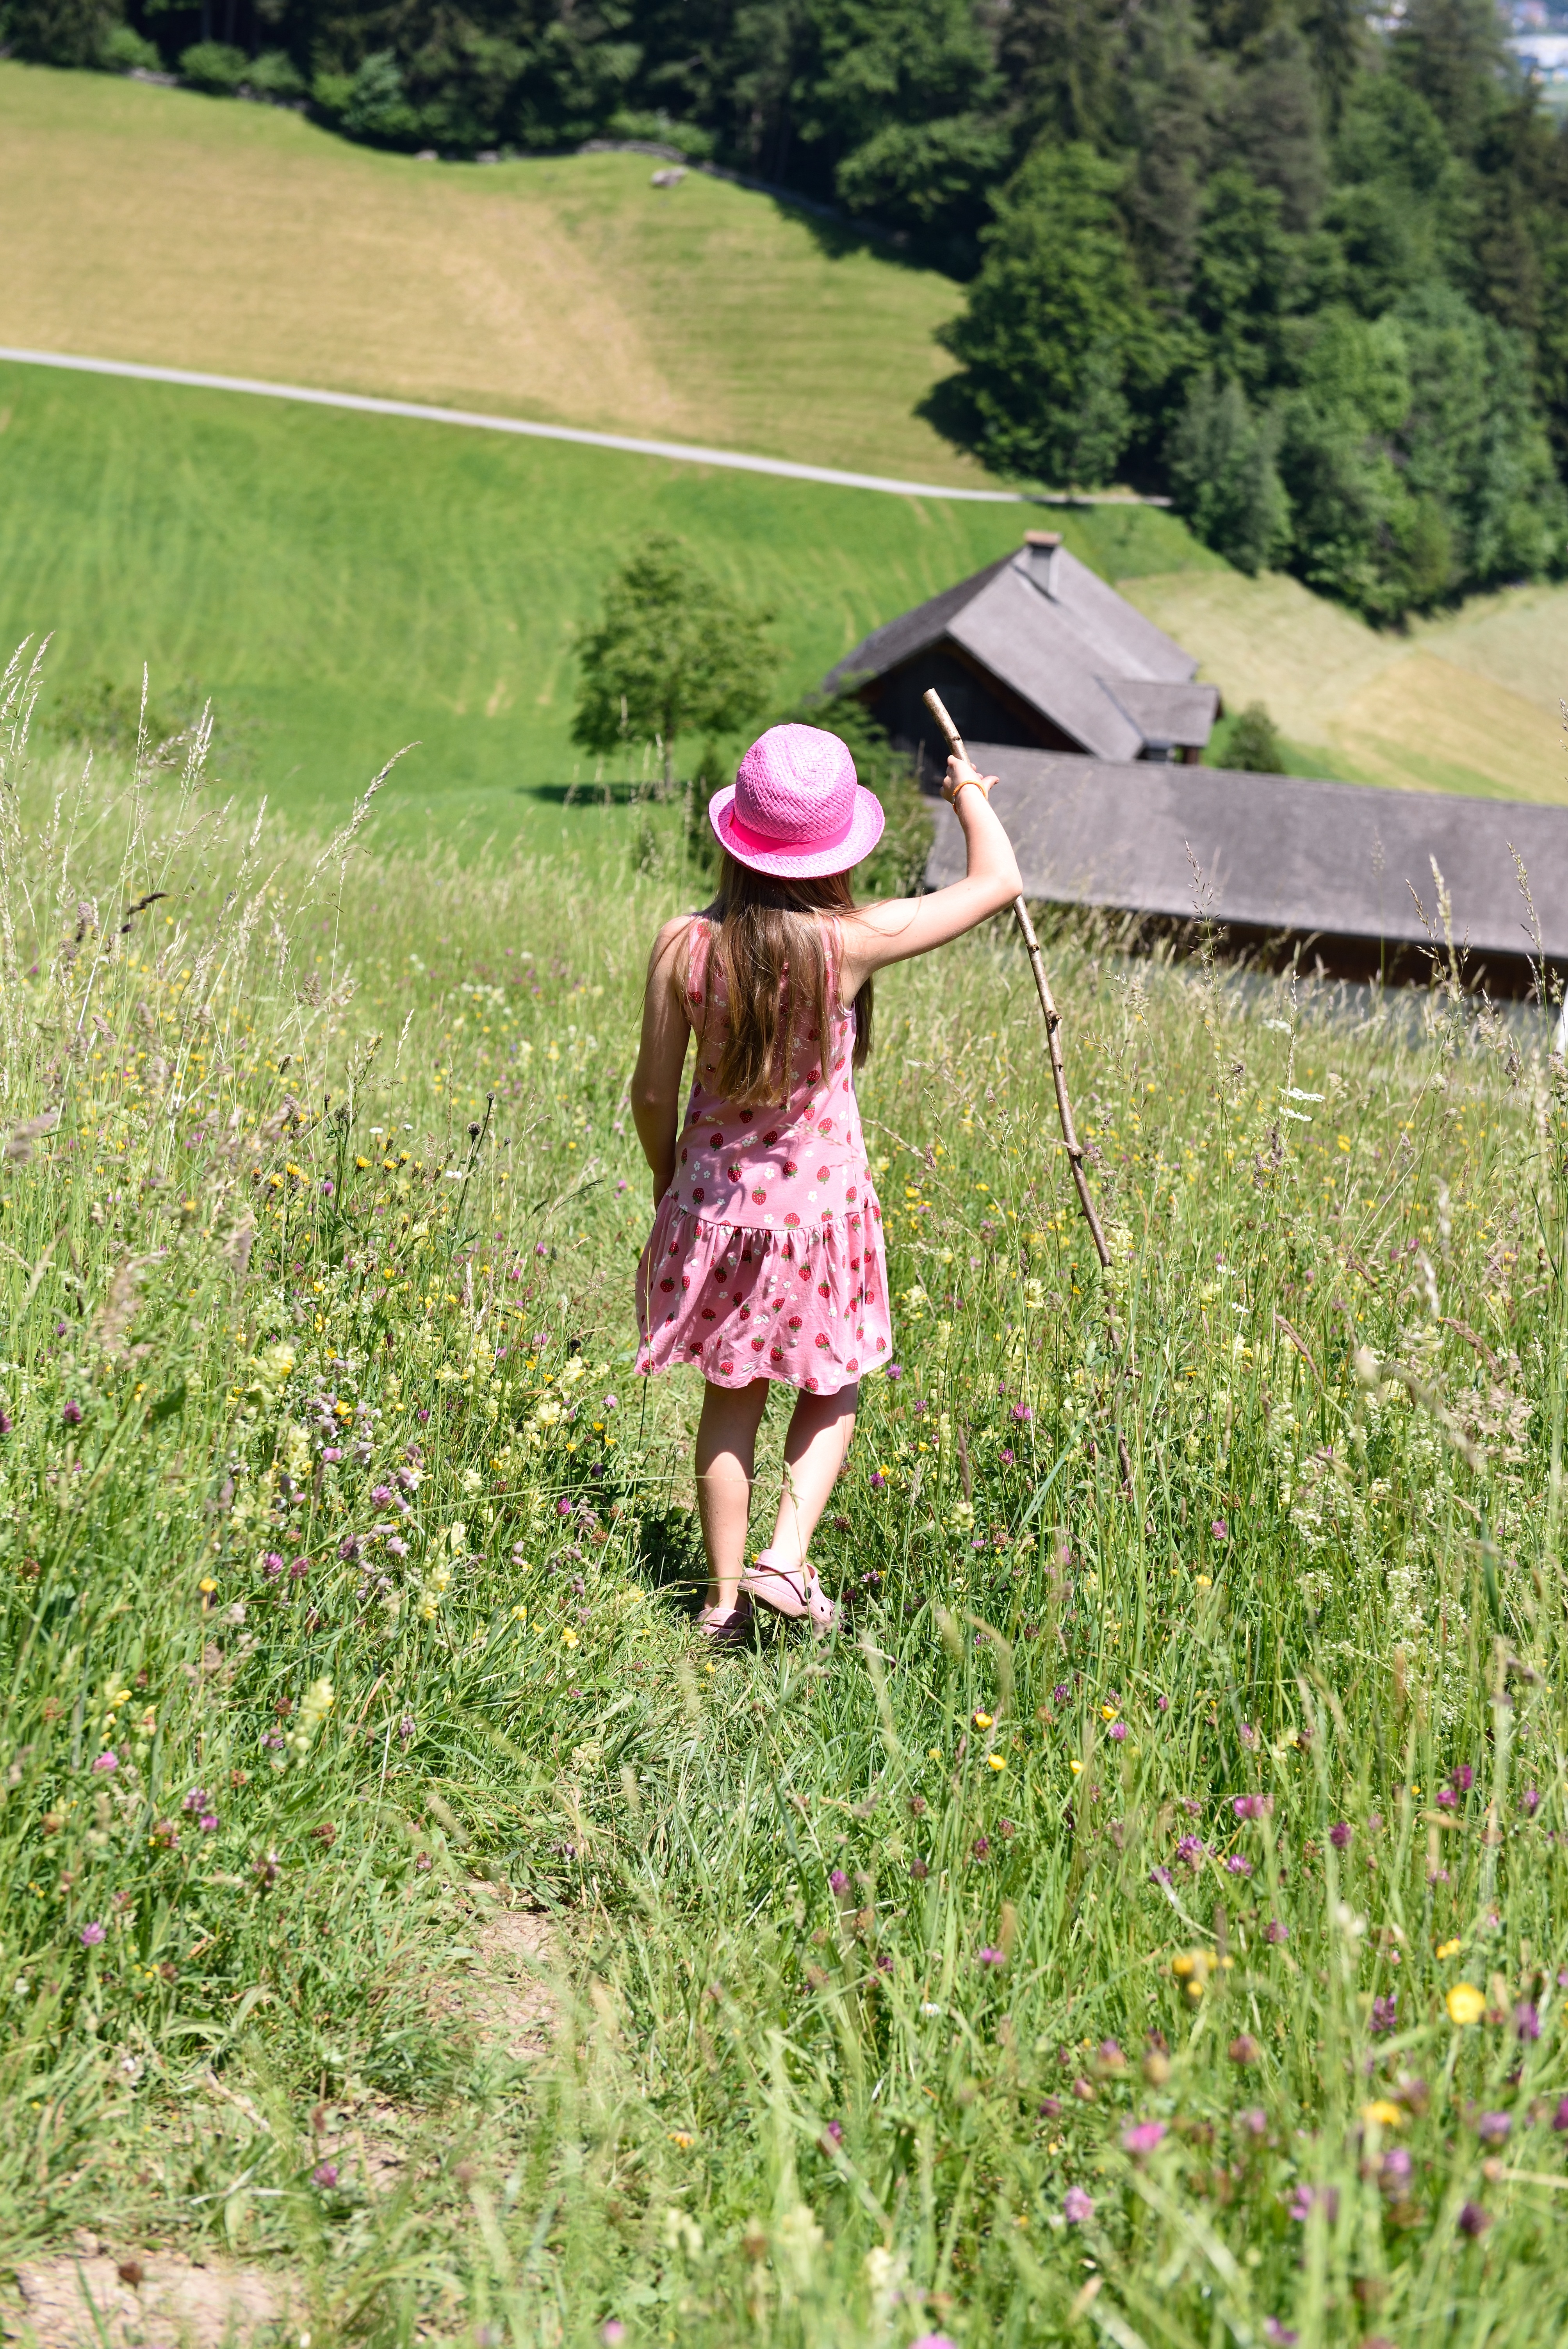
nature, grass, person, girl, hiking, field, farm, lawn, meadow, flower, walk, green, child, human, agriculture, downhill, rural area, stick and hat